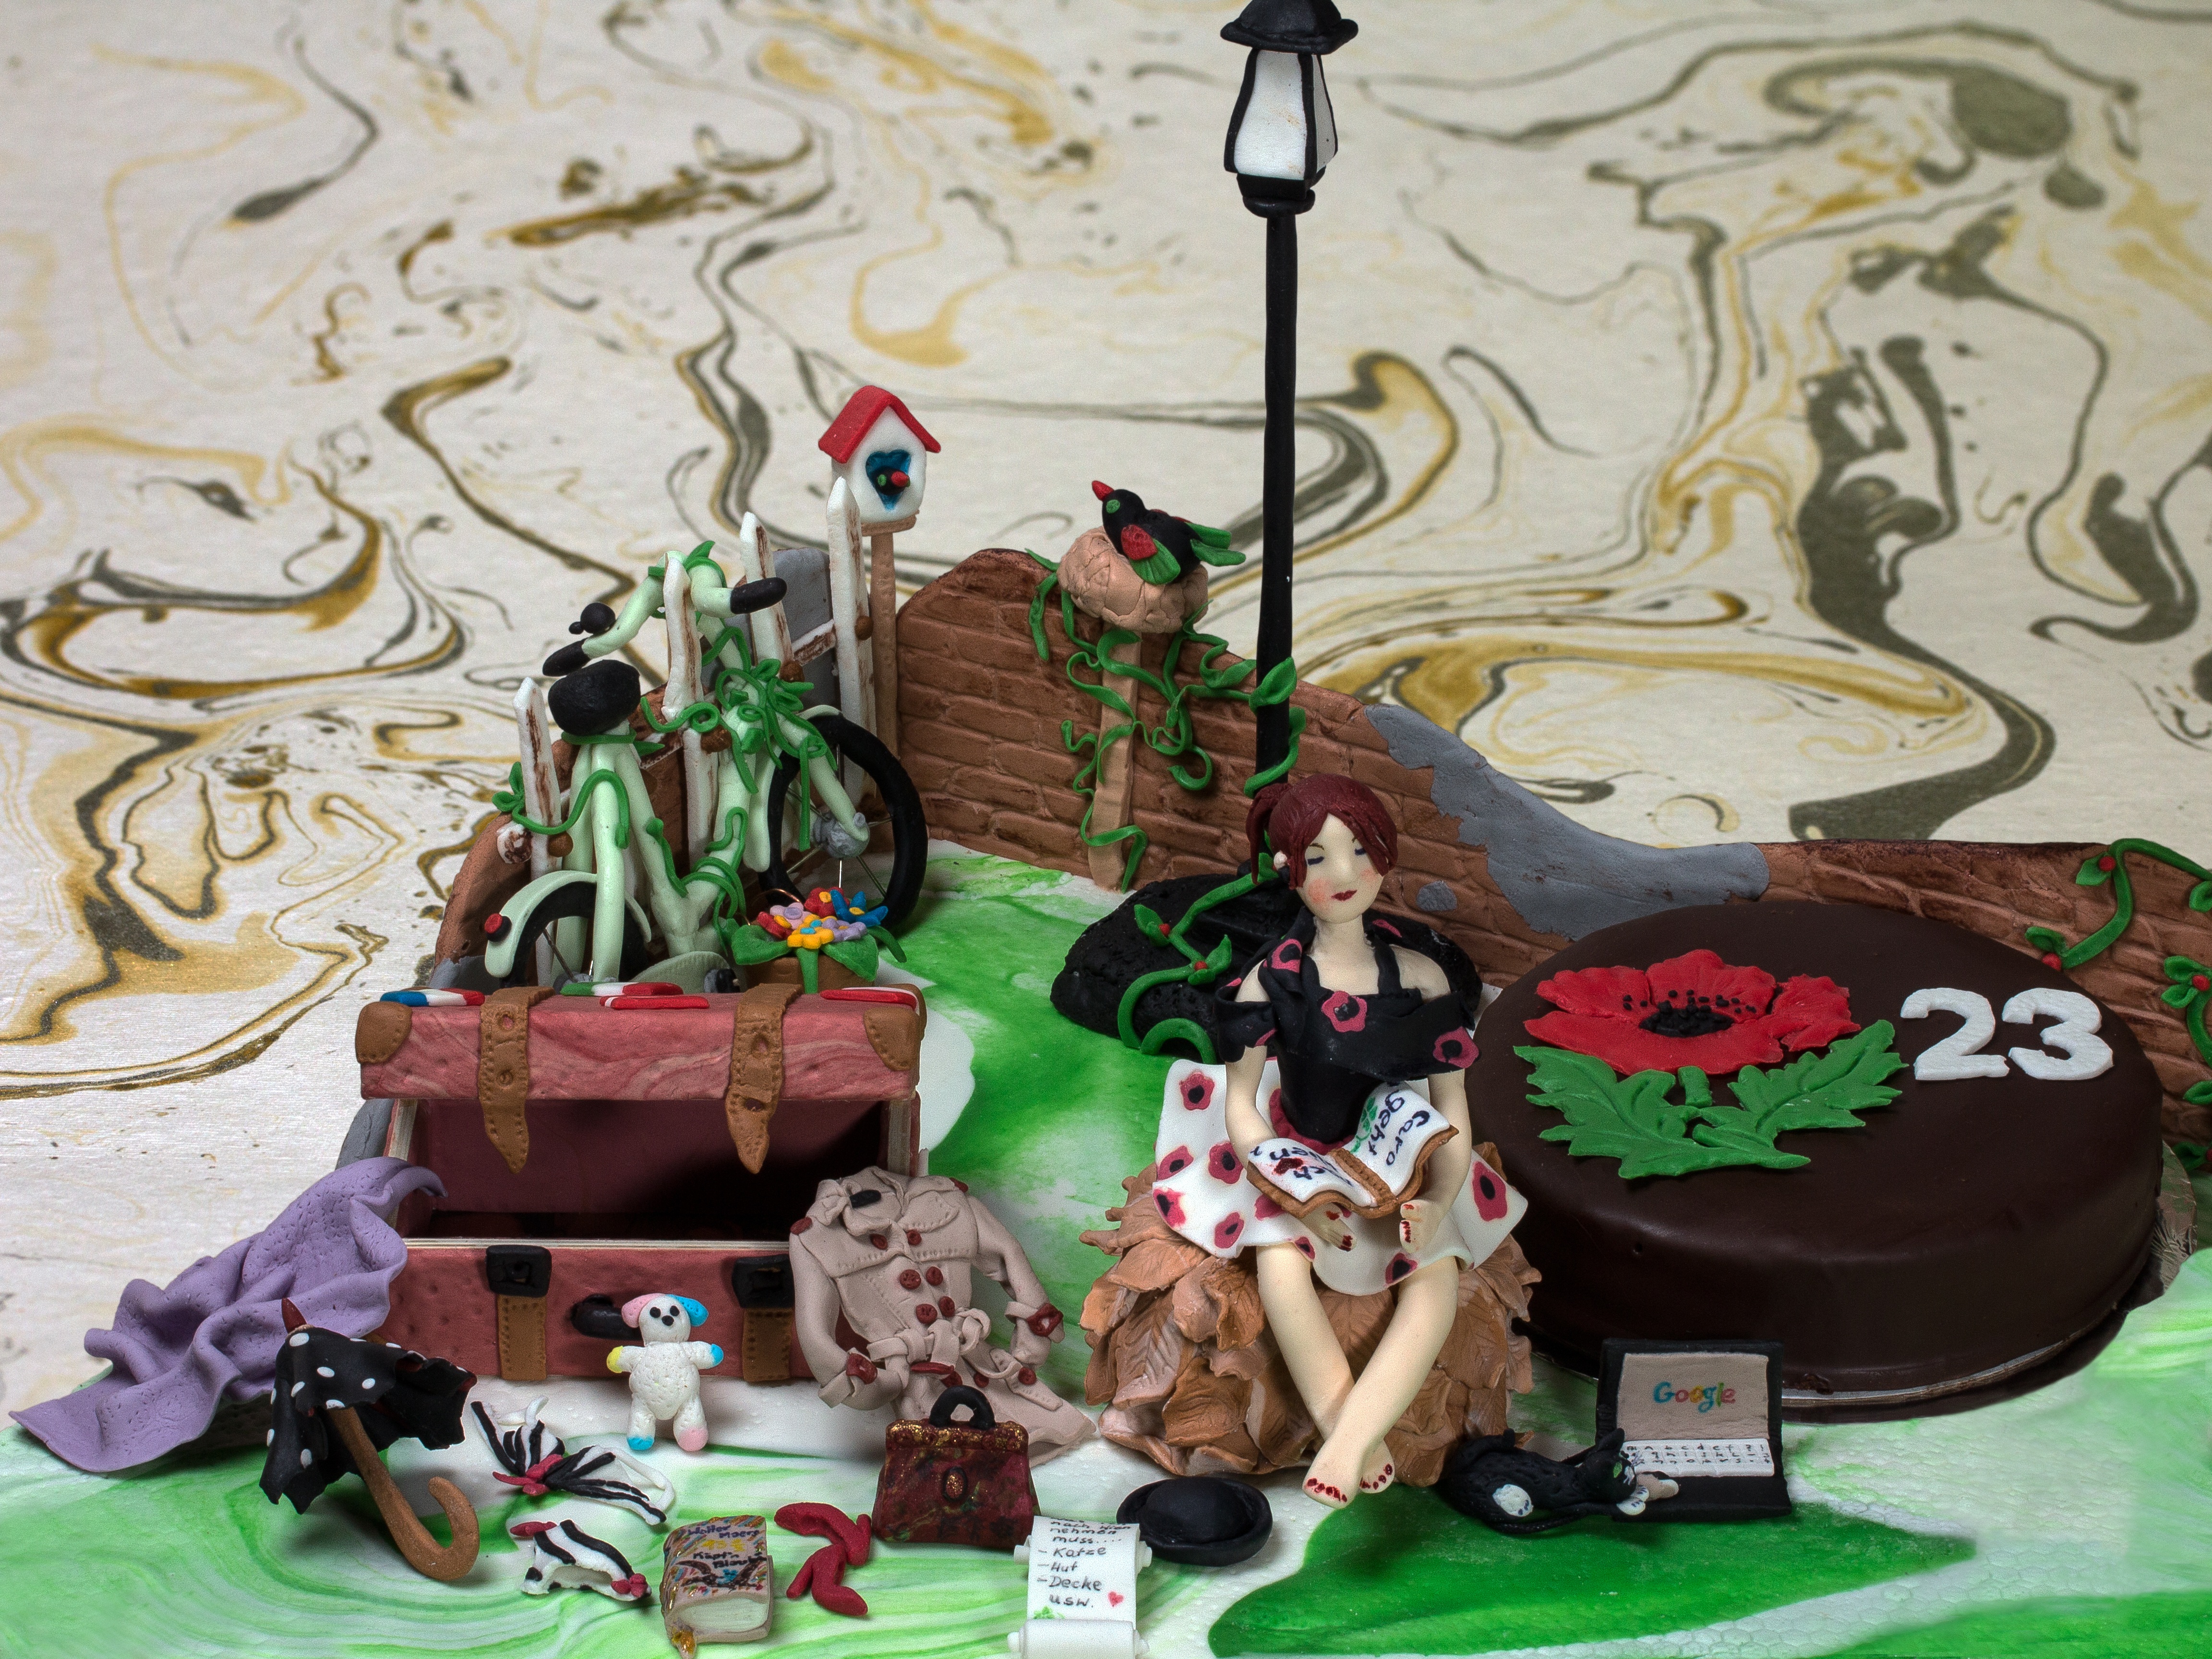
creative, decoration, model, food, dessert, delicious, cake, ornament, fig, birthday cake, art, background, illustration, design, fondant, birthday, decorate, glaze, hand labor, motivational pie, cake and pastry